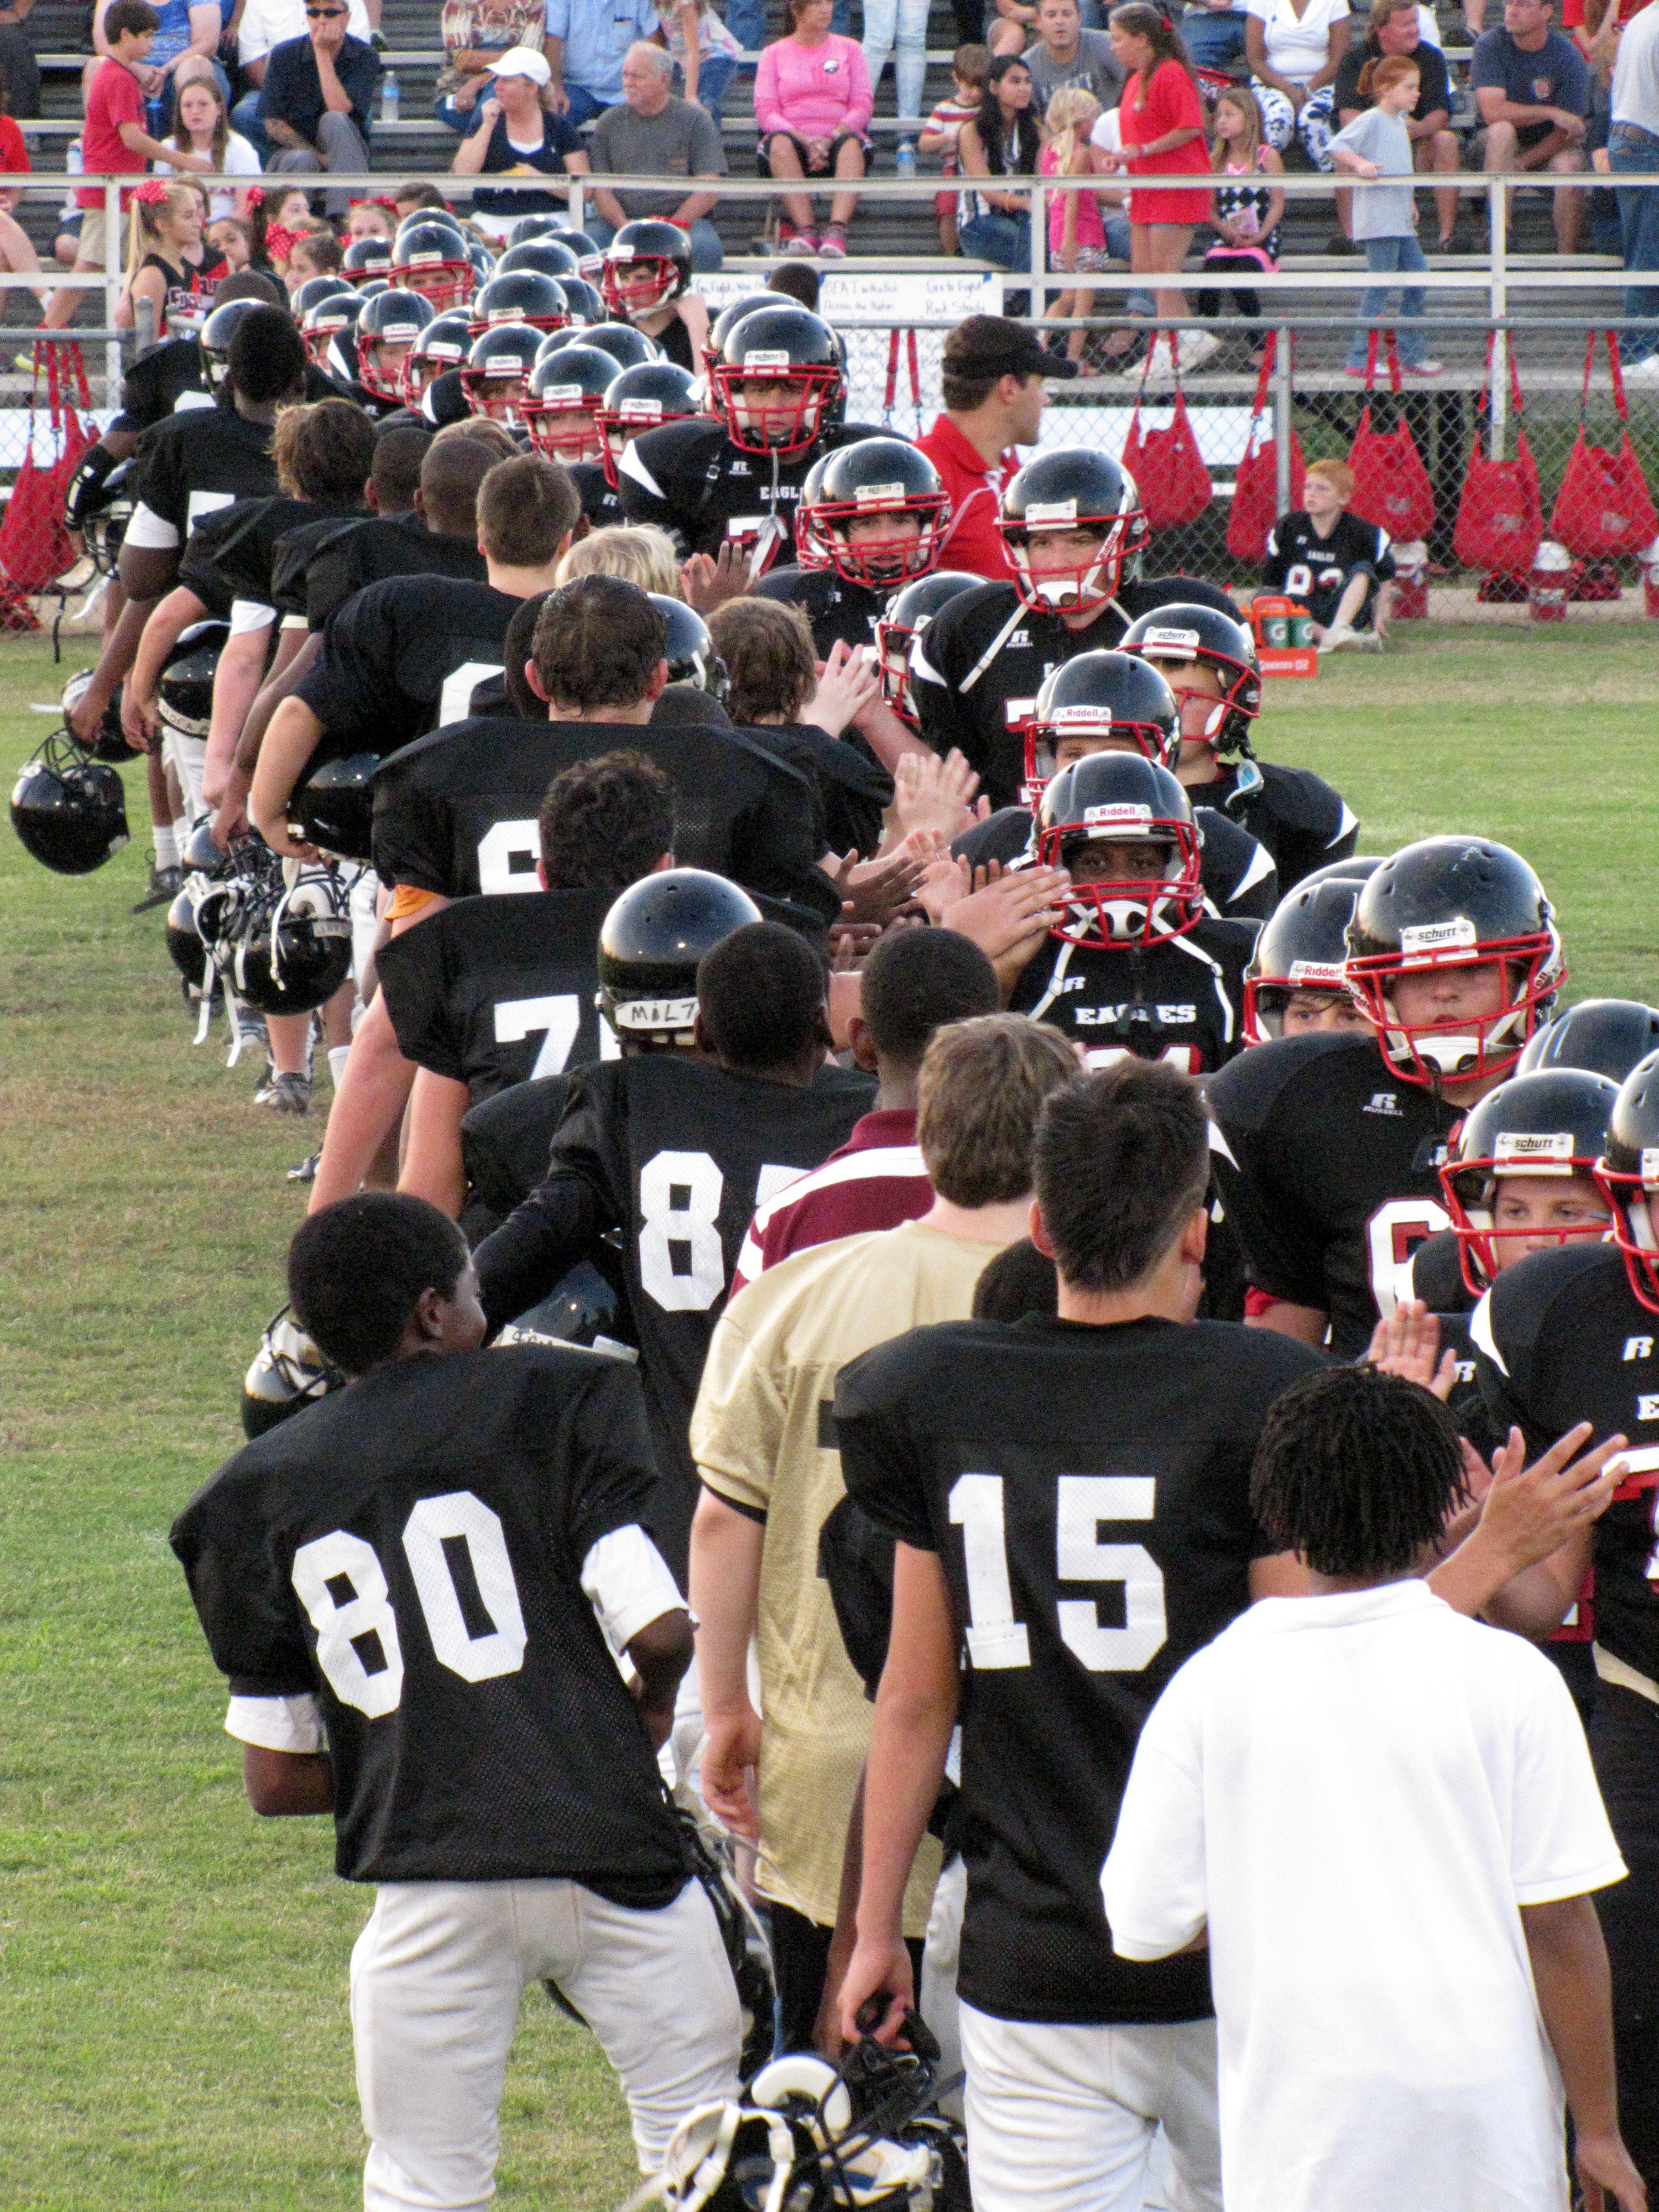
walking, sport, field, soccer, stadium, kids, team, american football, sports, championship, players, football game, sport venue, competition event, gridiron football, end of game